Michael Doleac

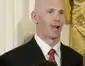
Doleac in 2007

Michael Scott Doleac (born June 15, 1977) is an American former professional basketball player.